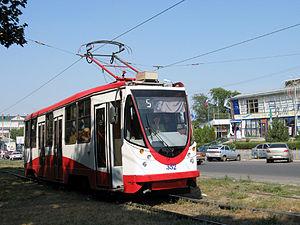
Le tramway de Taganrog est le réseau de tramways de la ville de Taganrog, dans l'oblast de Rostov, en Russie. Il comporte neuf lignes. Le réseau est officiellement mis en service le 7 novembre 1932.